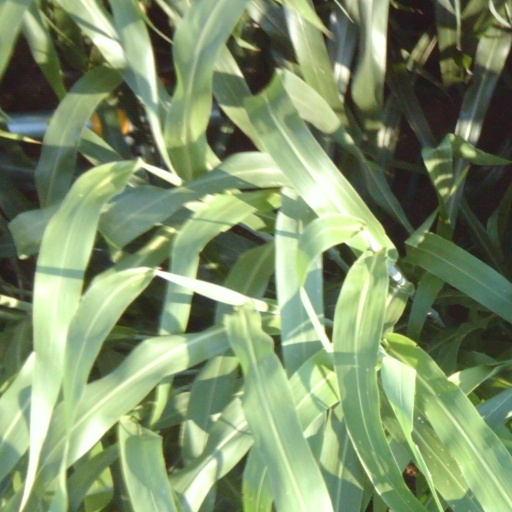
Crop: sorghum